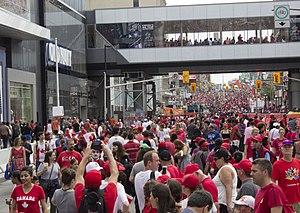
Cet article traite des événements qui se sont produits durant l'année 2017 au Canada.